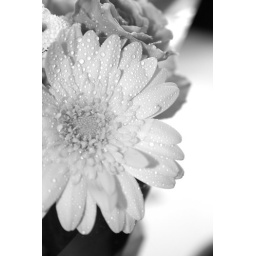
Flowers in black and white